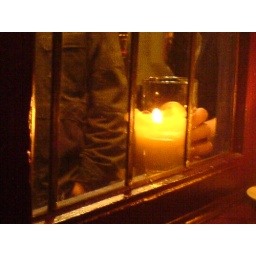
candle in glass